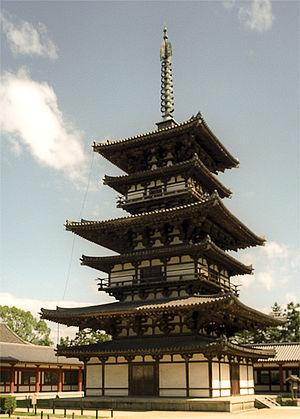
Avec les sanctuaires shinto, les temples bouddhiques sont les bâtiments les plus nombreux, les plus renommés et les plus importants du Japon. Le mot japonais pour « temple bouddhique » est tera, mais ce kanji se prononce aussi ji, si bien que les noms de temples se terminent souvent en -ji ou -dera. Il existe encore une autre terminaison, -in. Des temples connus tels que Enryaku-ji, Kiyomizu-dera et Kōtoku-in illustrent ces modèles de dénomination.
L'architecture bouddhiste japonaise désigne l'architecture des temples bouddhistes au Japon, consistant en variantes mises au point localement de styles architecturaux nés en Chine. Après l'arrivée du Bouddhisme de Corée au VIᵉ siècle, un effort a été initialement fait pour reproduire les bâtiments d'origine aussi fidèlement que possible, mais des versions locales des styles continentaux se sont progressivement développés, à la fois pour répondre aux goûts japonais et afin de résoudre les problèmes posés par la météo locale, plus pluvieuse et humide qu'en Chine. Les premières sectes bouddhistes sont les six sectes de Nara, Nanto Rokushū, suivies durant l'époque de Heian par les sectes Kyoto, Shingon et Tendai. Plus tard, durant l'époque de Kamakura, apparaissent à Kamakura la secte Jōdo et la secte vernaculaire Nichiren Shū. À peu près à la même époque, le Bouddhisme Zen arrive de Chine, influençant fortement toutes les autres sectes de plusieurs façons, y compris en architecture. La composition sociale des adeptes du Bouddhisme change aussi radicalement avec le temps.